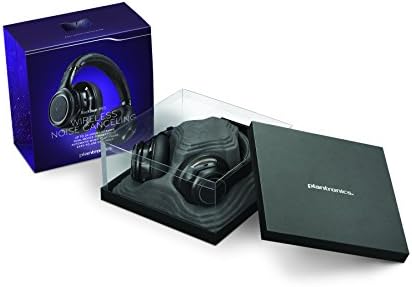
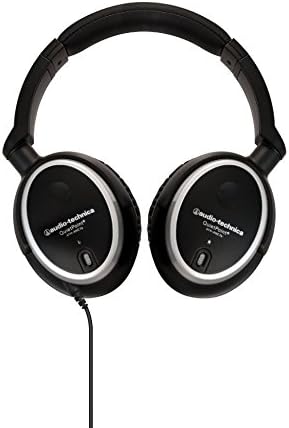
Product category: headphones
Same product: no